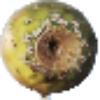
Label: cactus_fruit